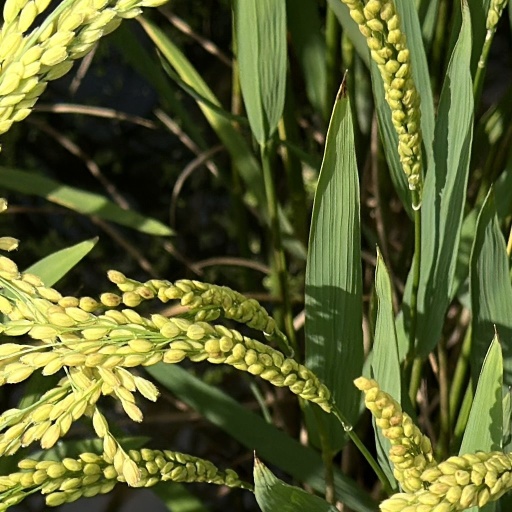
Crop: rice